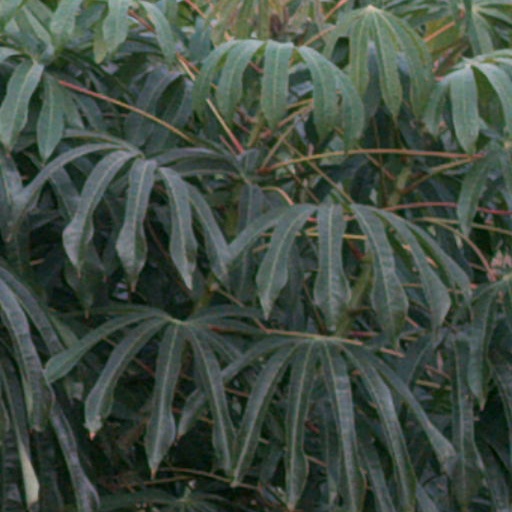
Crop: cassava